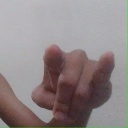
अक्षर: च